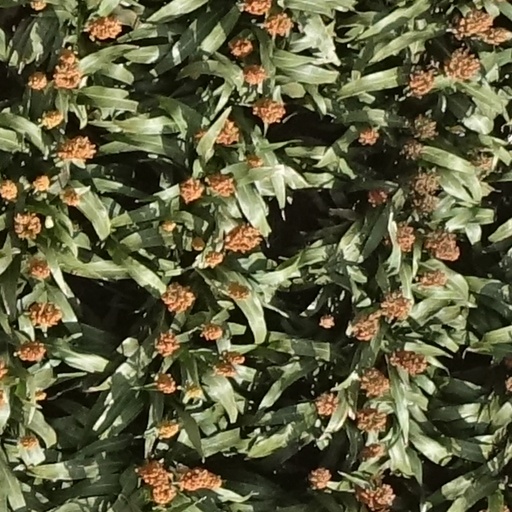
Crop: sorghum